There's No Place Like Home (Lost)

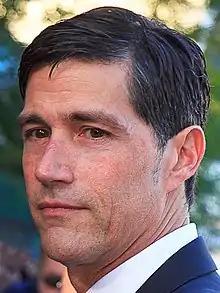
Matthew Fox received praise for his portrayal of Jack in the episode's flashforwards.

"There's No Place Like Home: Part 2" was filmed in approximately three and a half weeks; filming concluded three weeks before the episode aired. Scenes set on the exterior of the freighter were shot on an actual freighter named "Kahana". Several actors and crew members stayed aboard the freighter while filming "There's No Place Like Home", as well as other episodes of the fourth season. Director Jack Bender and several others became seasick after only spending a short time on board. The helicopter featured in several scenes never actually took off from or landed on the "Kahana" because the rotors were too large and would hit the boat if used. Instead, the rotors were added using digital effects and the helicopter was raised and lowered by a crane onto the deck of the freighter while it was docked. Filming took place during this and the footage was intercut with scenes of Michael dealing with the bomb; thus the helicopter is never seen landing on the freighter. Other scenes set on the helicopter were shot on a soundstage in front of a green screen, where actress Yunjin Kim lost her voice from screaming. Furthermore, the first prop bomb was deemed to be too small and the amount of C4 was doubled, even though the original amount of C4 depicted was sufficient to blow up the freighter. The set for the exterior of the Orchid station was constructed in the Manoa valley on the island of Oahu, near Paradise Park, a defunct tourist attraction, which served as the in the first few episodes of the third season. The exterior elevator for the Orchid station did not actually move and a camera trick was used to simulate movement. The scene in which Sun confronts Widmore was filmed on location, in London, because actor Alan Dale (Widmore) was appearing as King Arthur in "Spamalot" there at the time. Dale was not made aware of the plot of the episode, saying that "the wording, the title and all the headings on the scripts were changed. Only [he] knew they were the "Lost" scripts, along with the director." Sonya Walger declared that despite being a guest star on the show since the second season's finale, the rescue scene was the first time she had met Matthew Fox and Evangeline Lilly, as most of her scenes were either only with Henry Ian Cusick or alone. Two alternate endings were shot for the episode in order to minimize the risk of the real ending being leaked. Both versions were shown on "Good Morning America" on May 30, 2008. In the first alternate ending, Sawyer is in the coffin and in the second, Desmond is in the coffin. Overall, it took four editors approximately three weeks to edit the second part of the finale, which under normal circumstances would take two months.